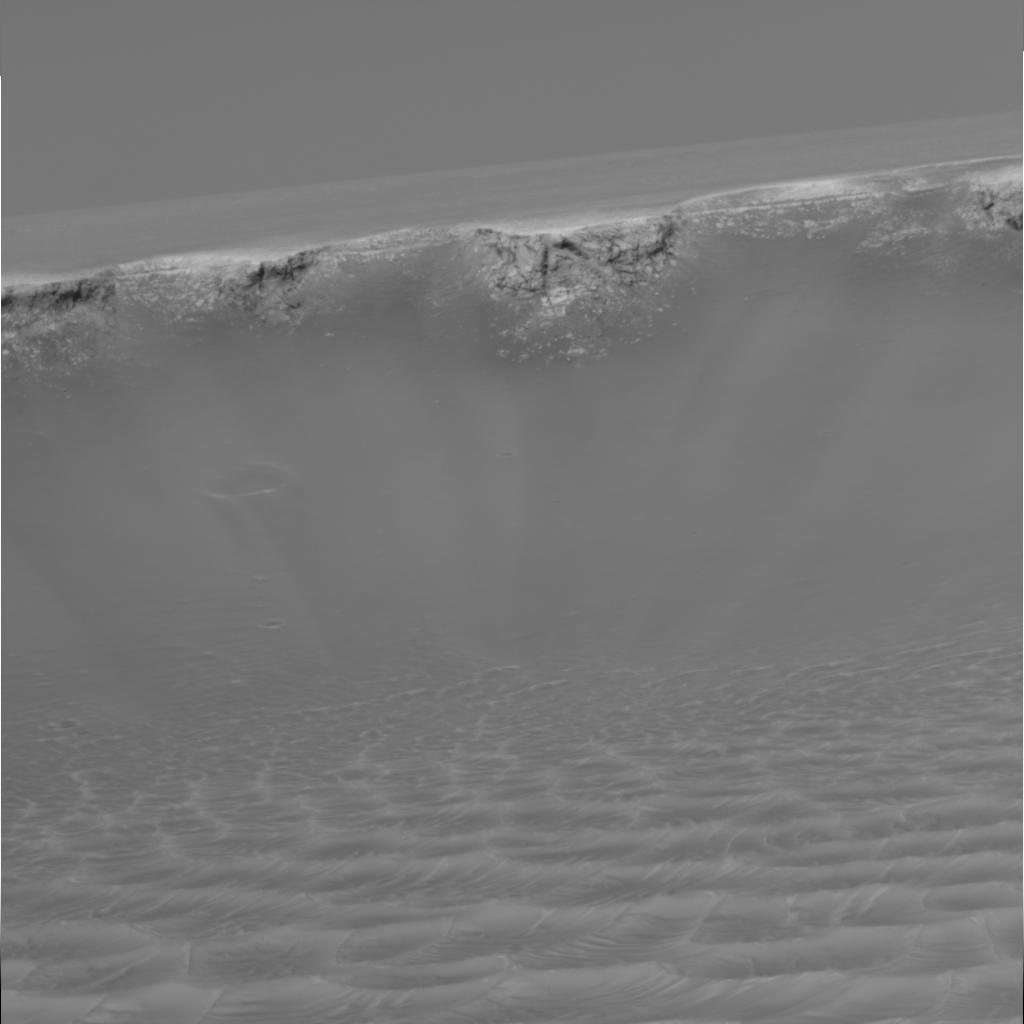
Surface features visible: Rock Outcrops, Dunes/Ripples, Soil, Distant Vista, Sky